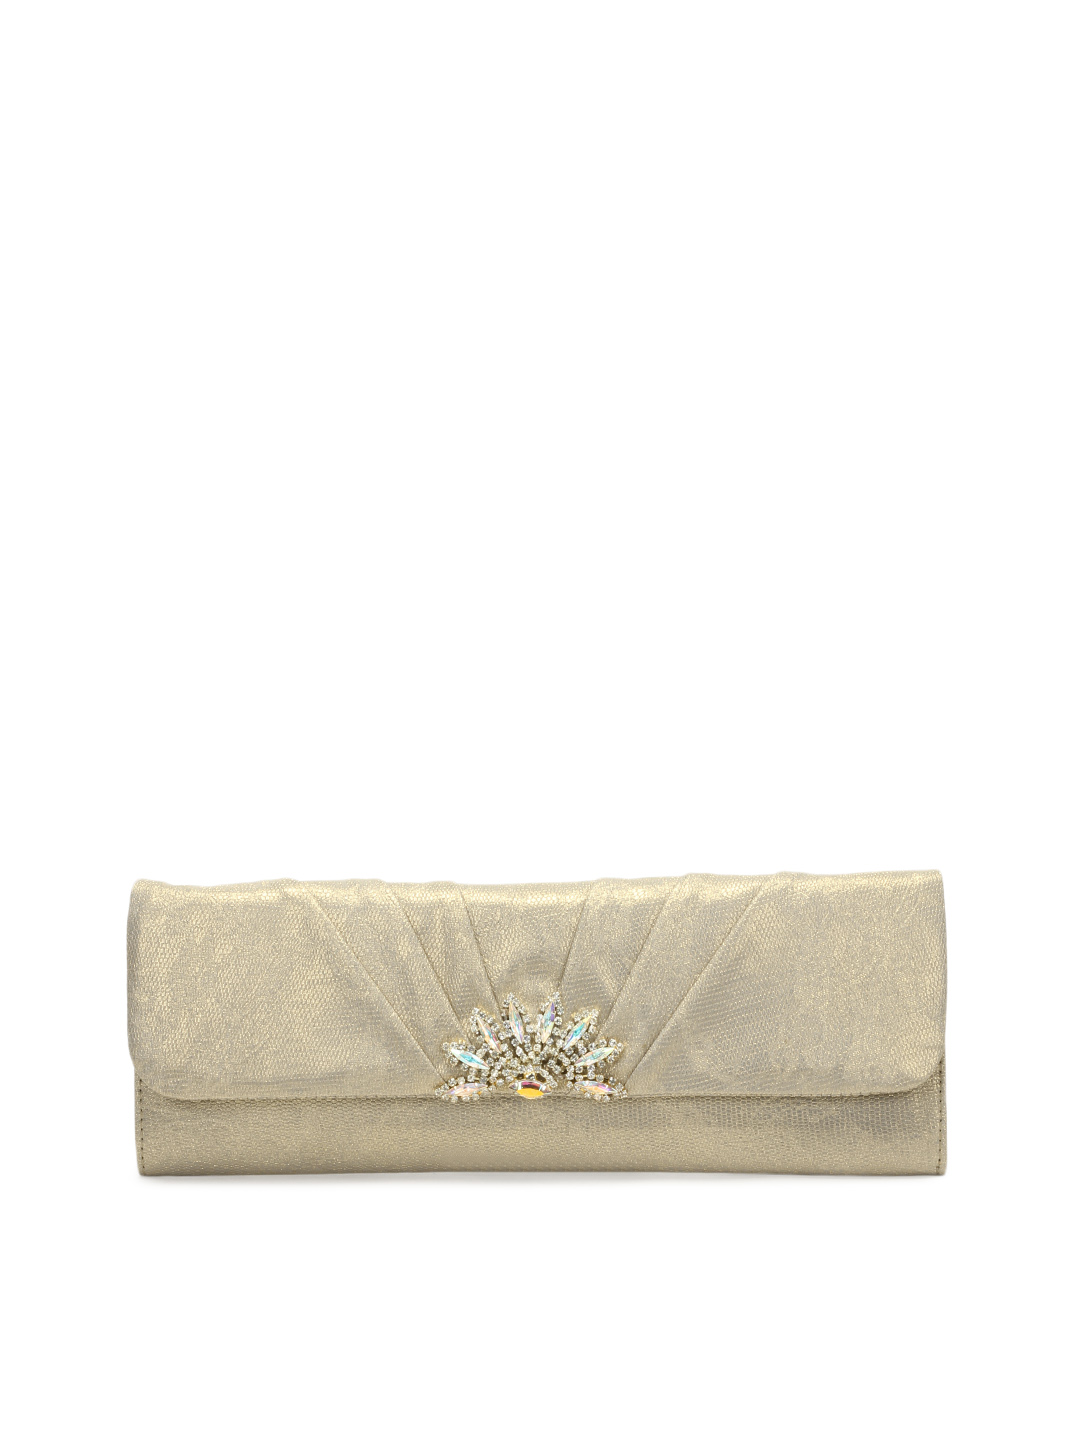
Baggit Women Gold Clutch
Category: Accessories / Bags / Clutches
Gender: Women
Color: Gold
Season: Summer 2012
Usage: Casual